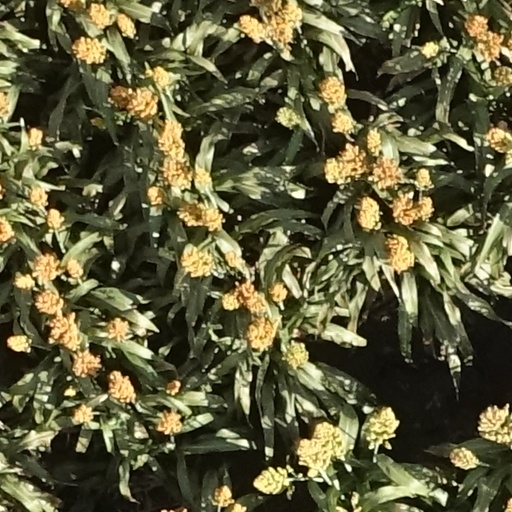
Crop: sorghum